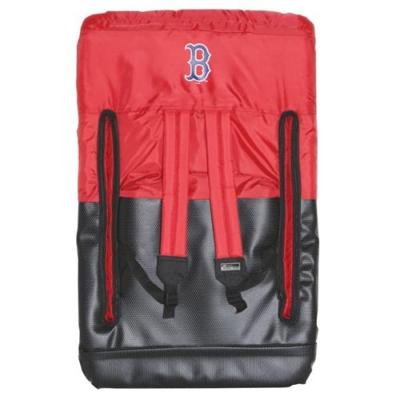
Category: chair